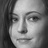
Emotion: happy